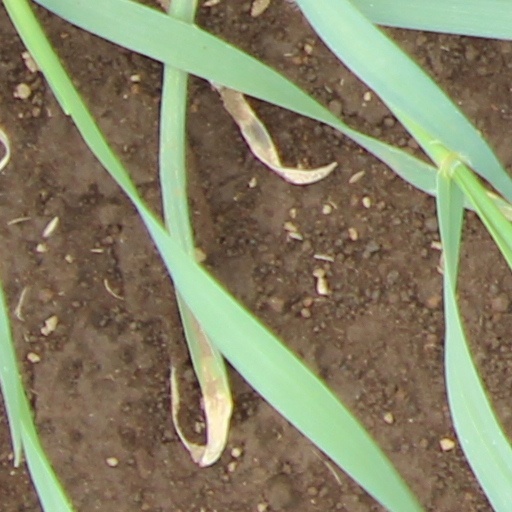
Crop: wheat